Vision On

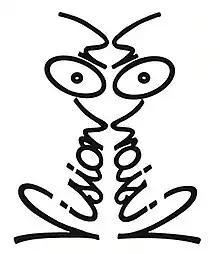
Programme logo

Vision On was a British children's television programme, shown on BBC1 from 1964 to 1976 and designed specifically for children with hearing impairment.